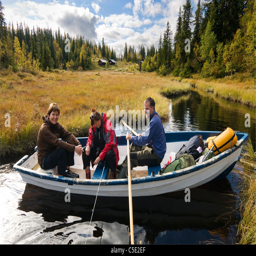
people in a rowing boat against landscape and trees with clouds and blue sky in background